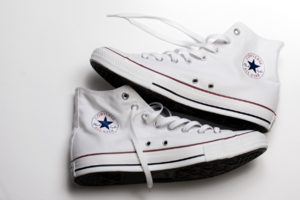
Les Chuck Taylor All-Stars ou Converse All Stars sont des chaussures de sport, à l'origine en toile, produites par la marque américaine Converse.